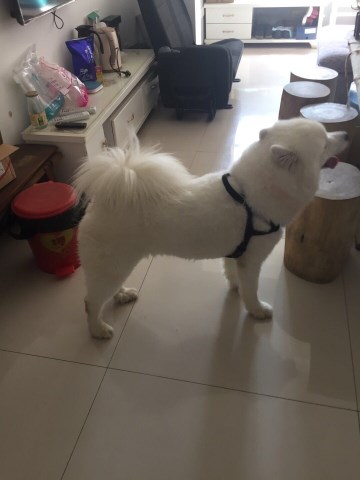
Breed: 2192-n000088-Samoyed